Lewis Charles Levin

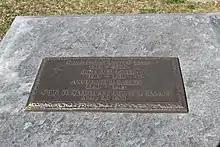
Lewis C. Levin tombstone in Laurel Hill Cemetery

Newspapers report him being committed on a later occasion in June 1859, after a visit to a brother in Columbia, South Carolina. Levin is said to have become "dangerous and unmanageable" on the train to Richmond, whereupon friends and railway workers subdued him and detained him in the mail car. The nature of his madness is unclear, but one newspaper, expanding on a wire-service story, speculated, "His insanity is supposed to have been brought about by an immoderate use of opium." He was returned to the Philadelphia Hospital for the Insane and died there of "Insanity" in March 1860. Levin was buried in Laurel Hill Cemetery in Philadelphia.